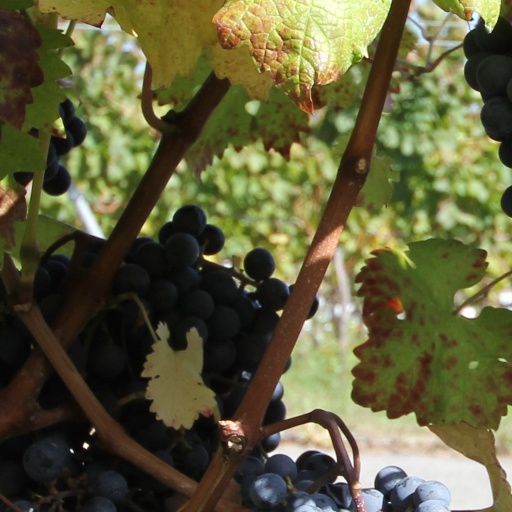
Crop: grape